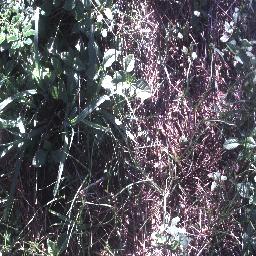
Label: negative